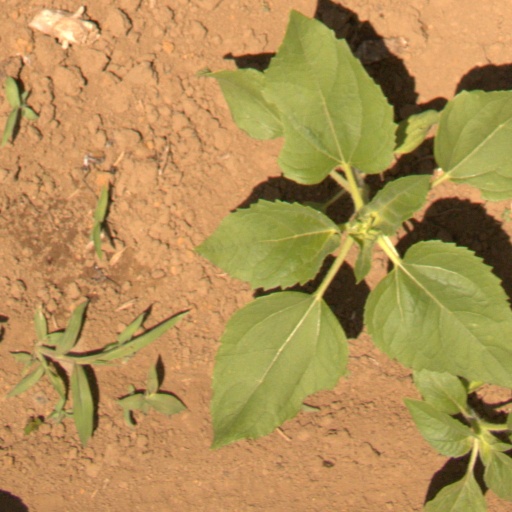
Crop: Jerusalem artichoke